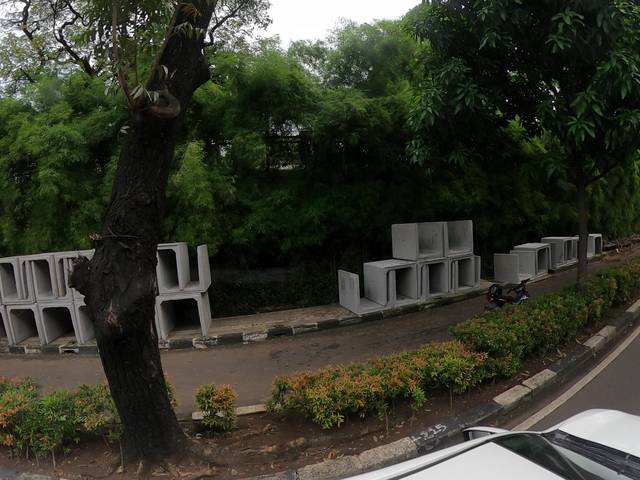
Region: Indonesia
Coordinates: -6.231, 106.801